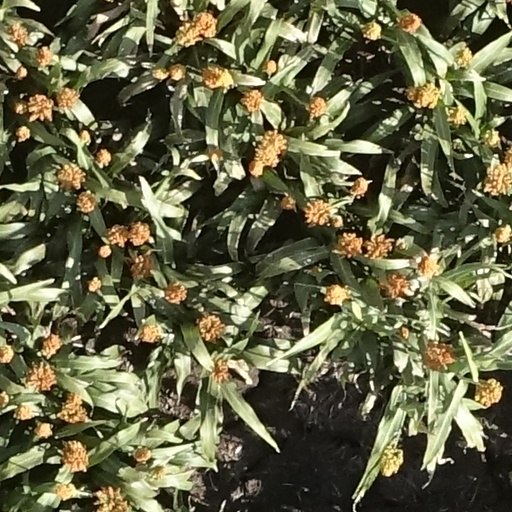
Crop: sorghum